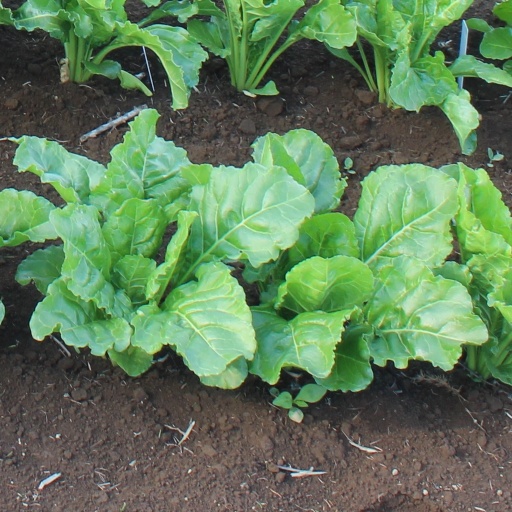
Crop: sugar beet